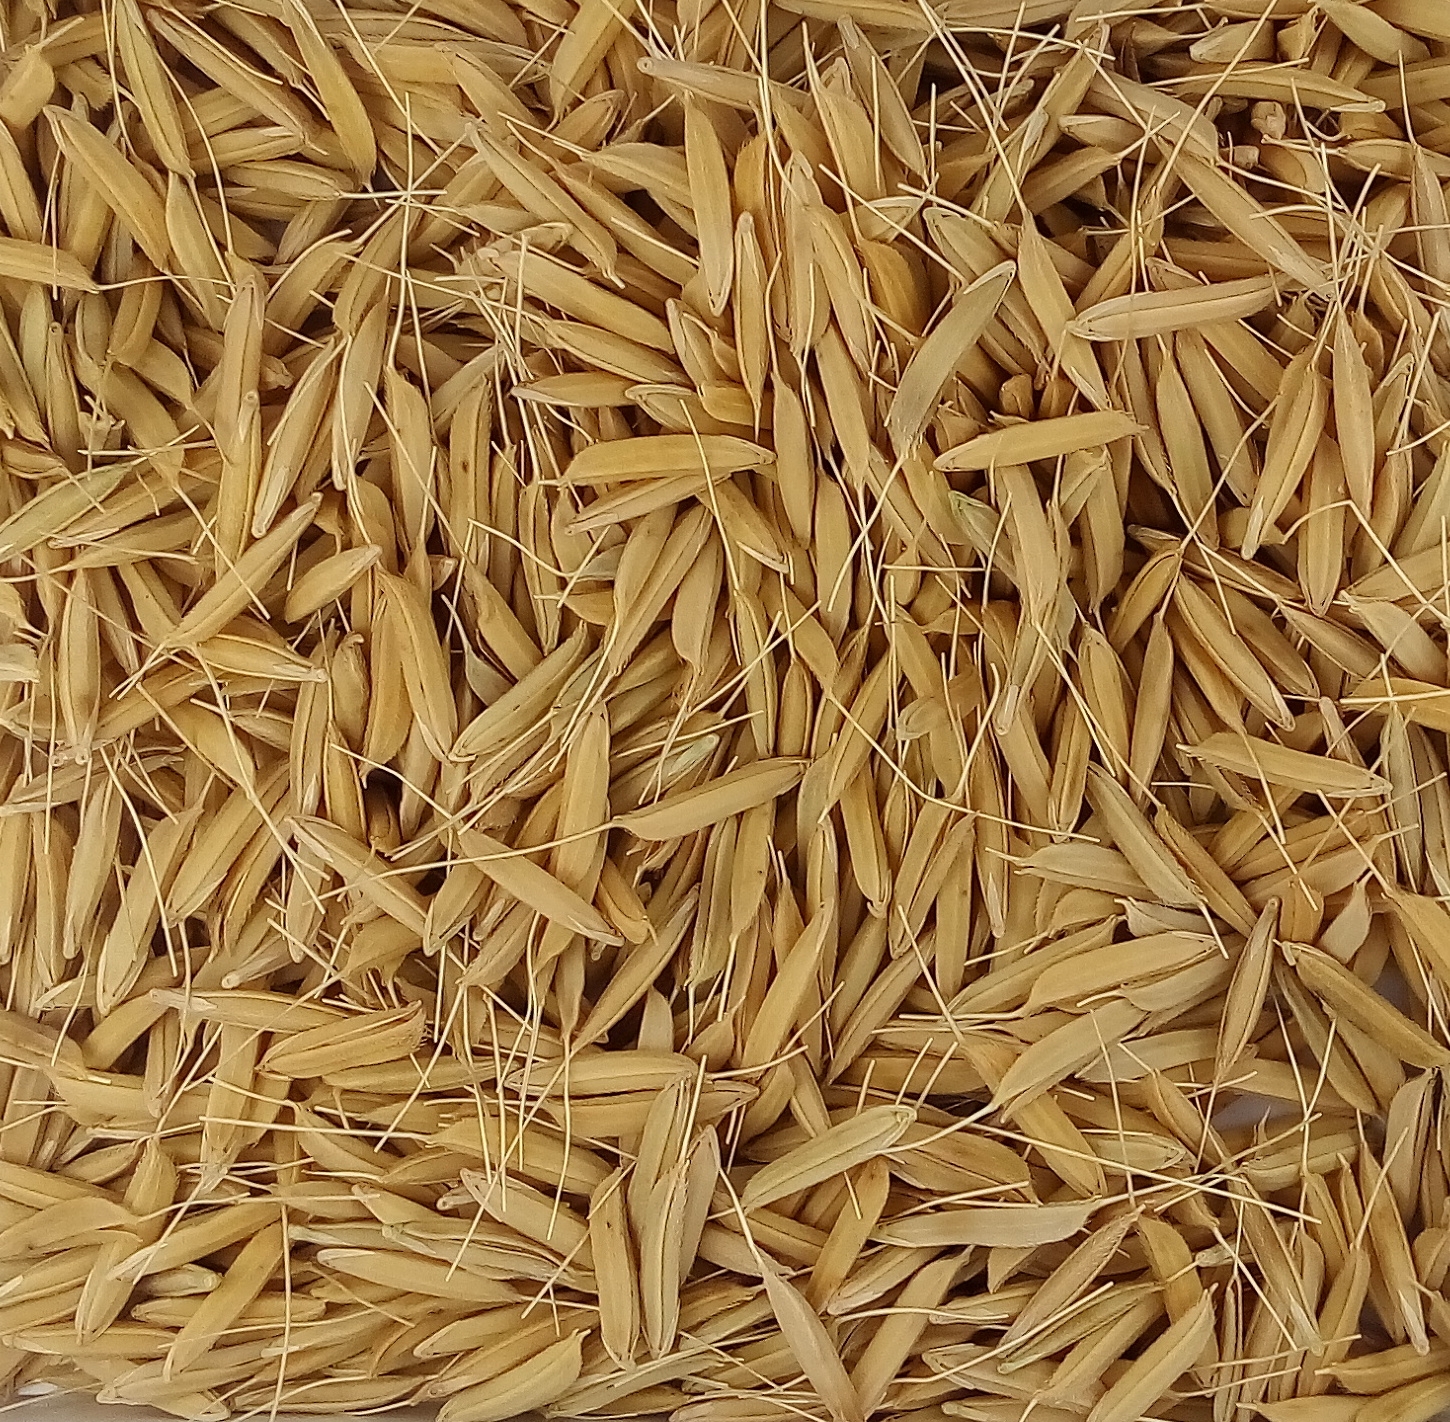
Rice seed variety: PB1